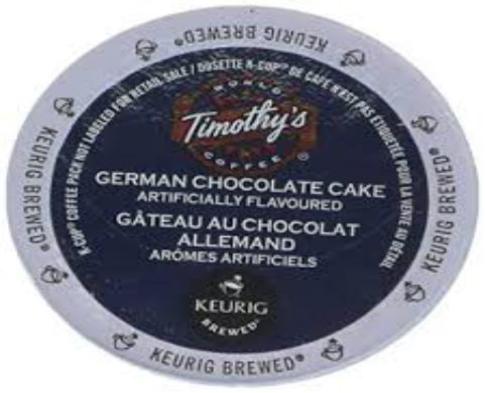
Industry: Food